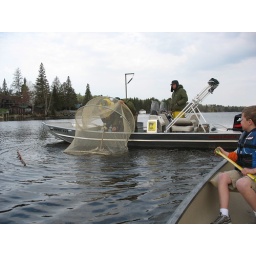
The DNR nets fish near the Pehrson Lodge Resort beach to study fish populations.